Durham, England

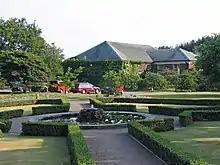
East Durham College, Houghall campus

The castle was originally built in the 11th century as a projection of the Norman power in Northern England, as the population of England in the north remained rebellious following the disruption of the Norman Conquest in 1066. It is an excellent example of the early motte and bailey castles favoured by the Normans. The holder of the office of Bishop of Durham was appointed by the King to exercise royal authority on his behalf and the castle was the centre of his command.